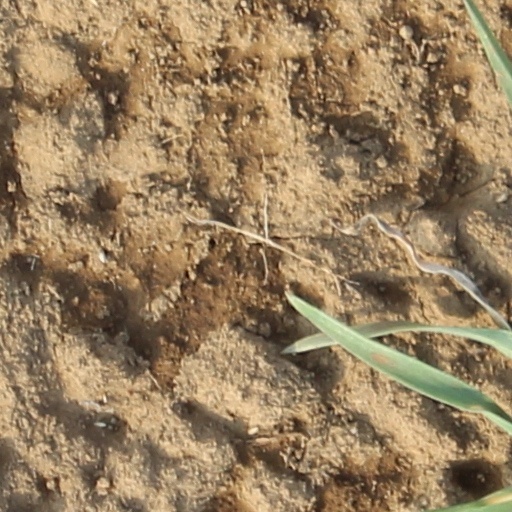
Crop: wheat